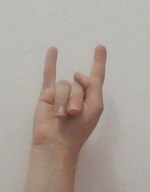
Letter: la